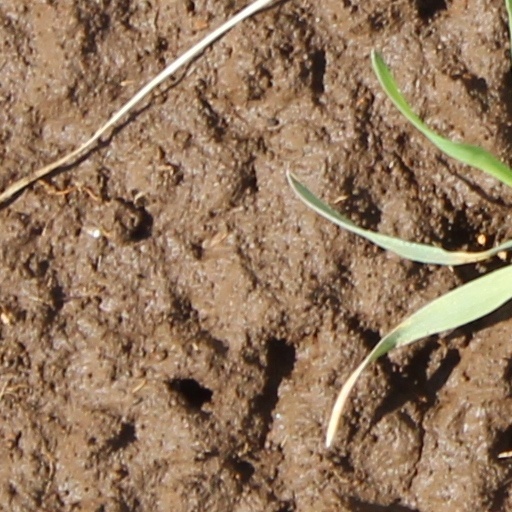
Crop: wheat